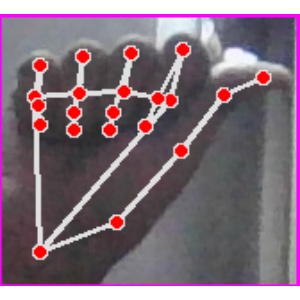
अक्षर: छ